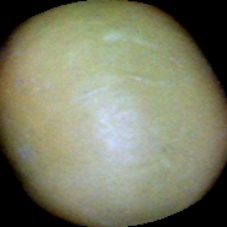
Label: Immature